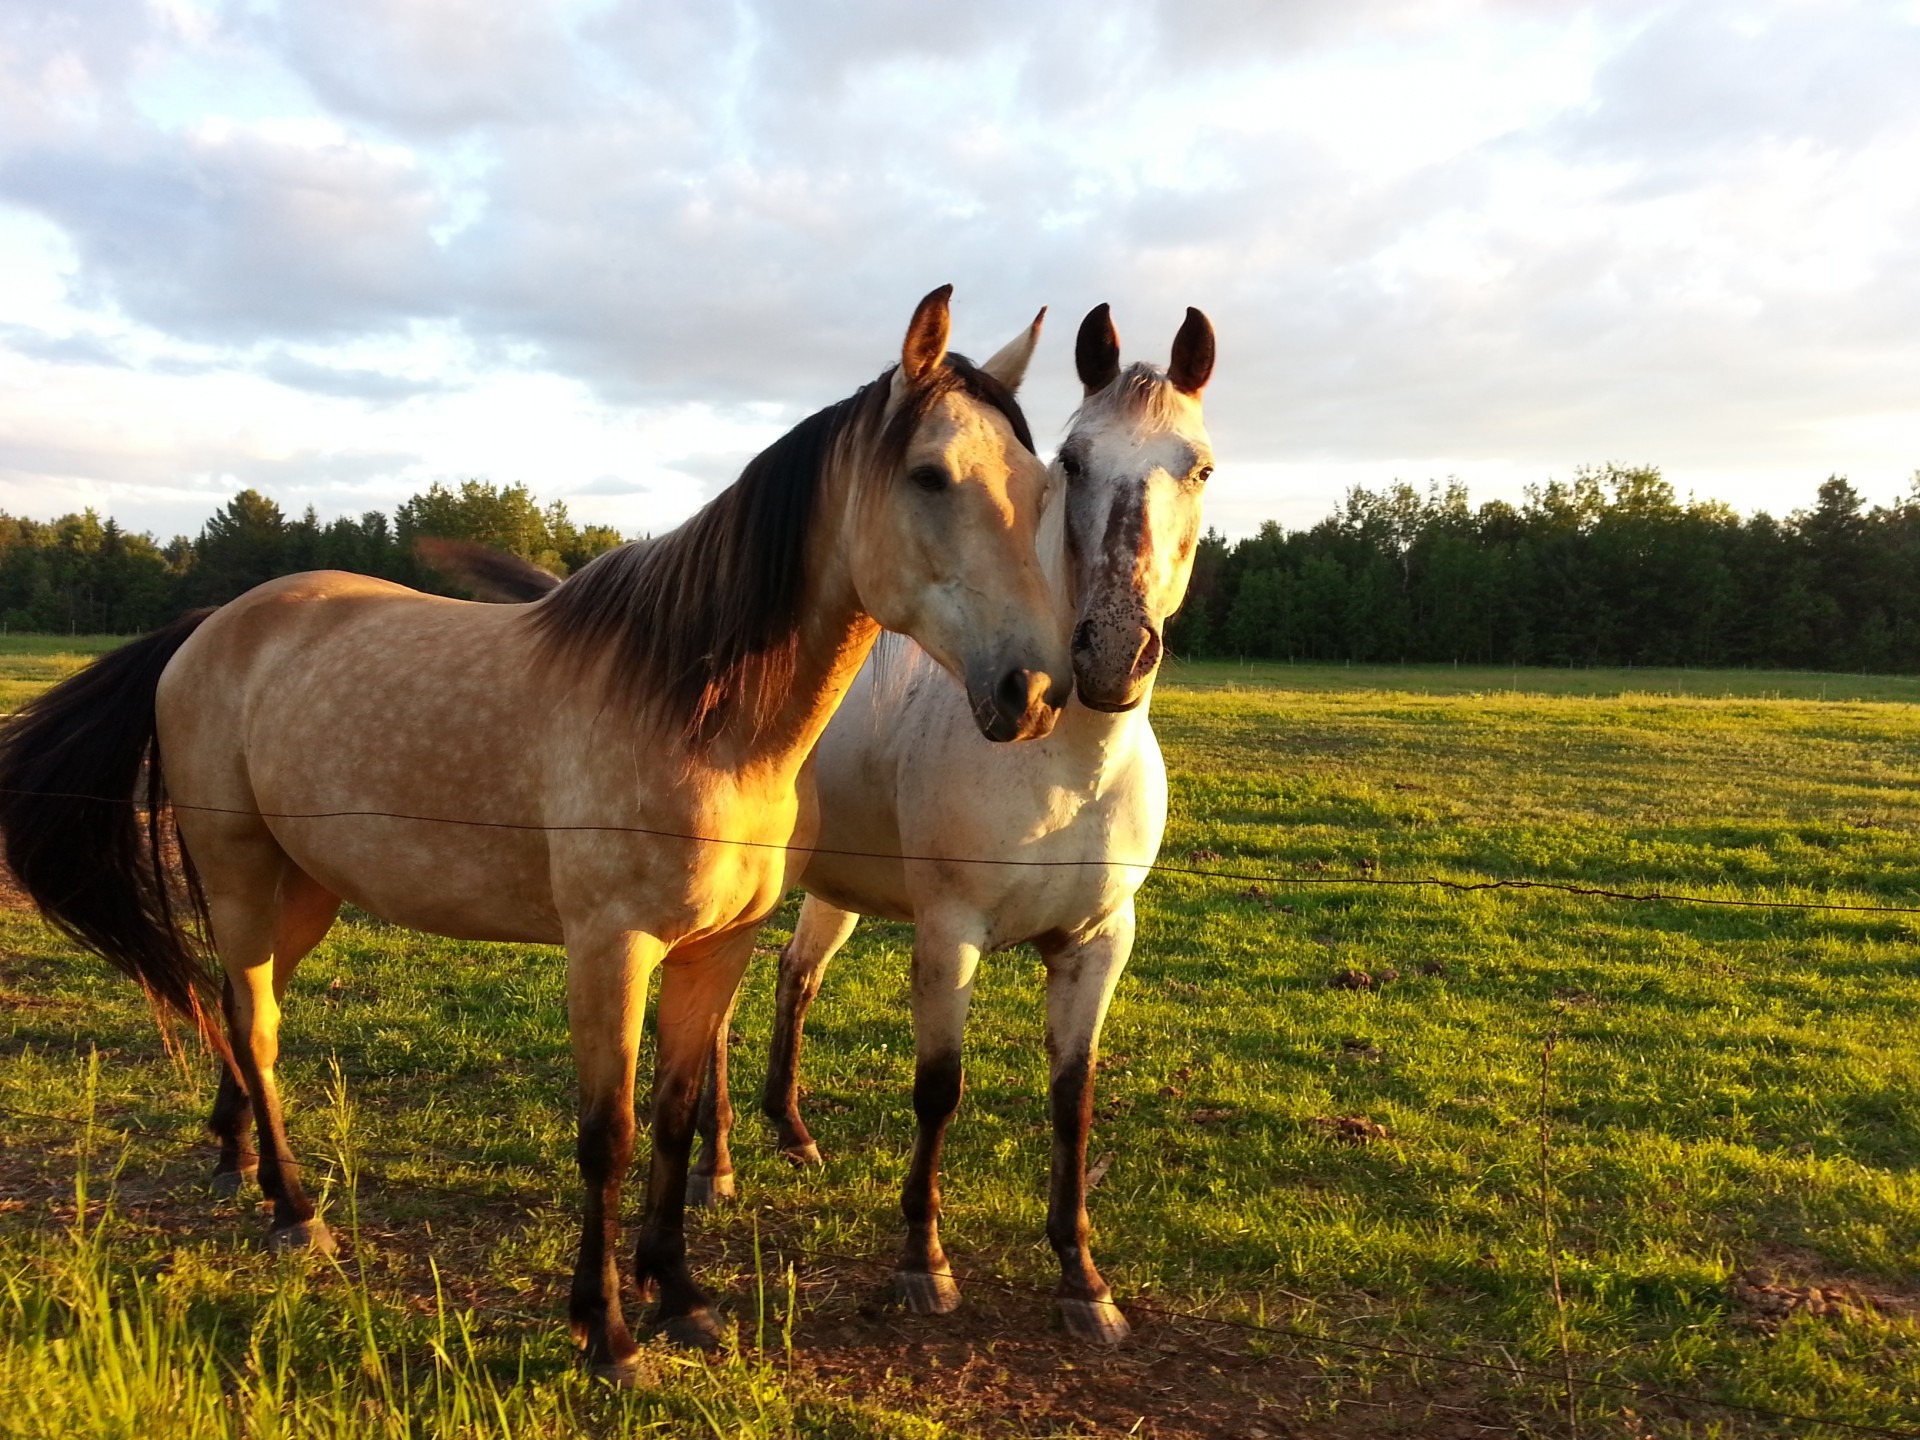
landscape, meadow, prairie, animal, herd, pasture, grazing, horseback, horse, mammal, stallion, mane, friendship, riding, mare, foal, rural area, pack animal, fellowship, horse like mammal, mustang horse